Burnside High School

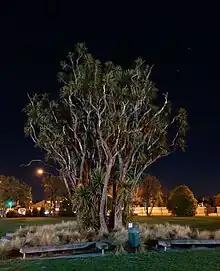
Night photo of the historical cabbage tree on the grounds of Burnside High School, September 2016

On 28 March 2012 the school was put into lockdown after students reported seeing a man walking the grounds carrying a silver pistol, which was later found by police to be plastic.